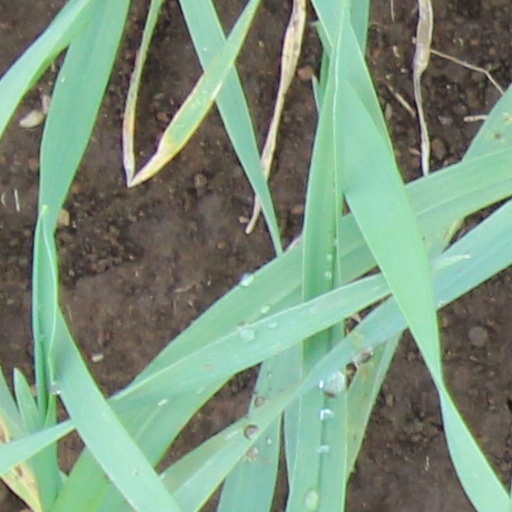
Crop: wheat